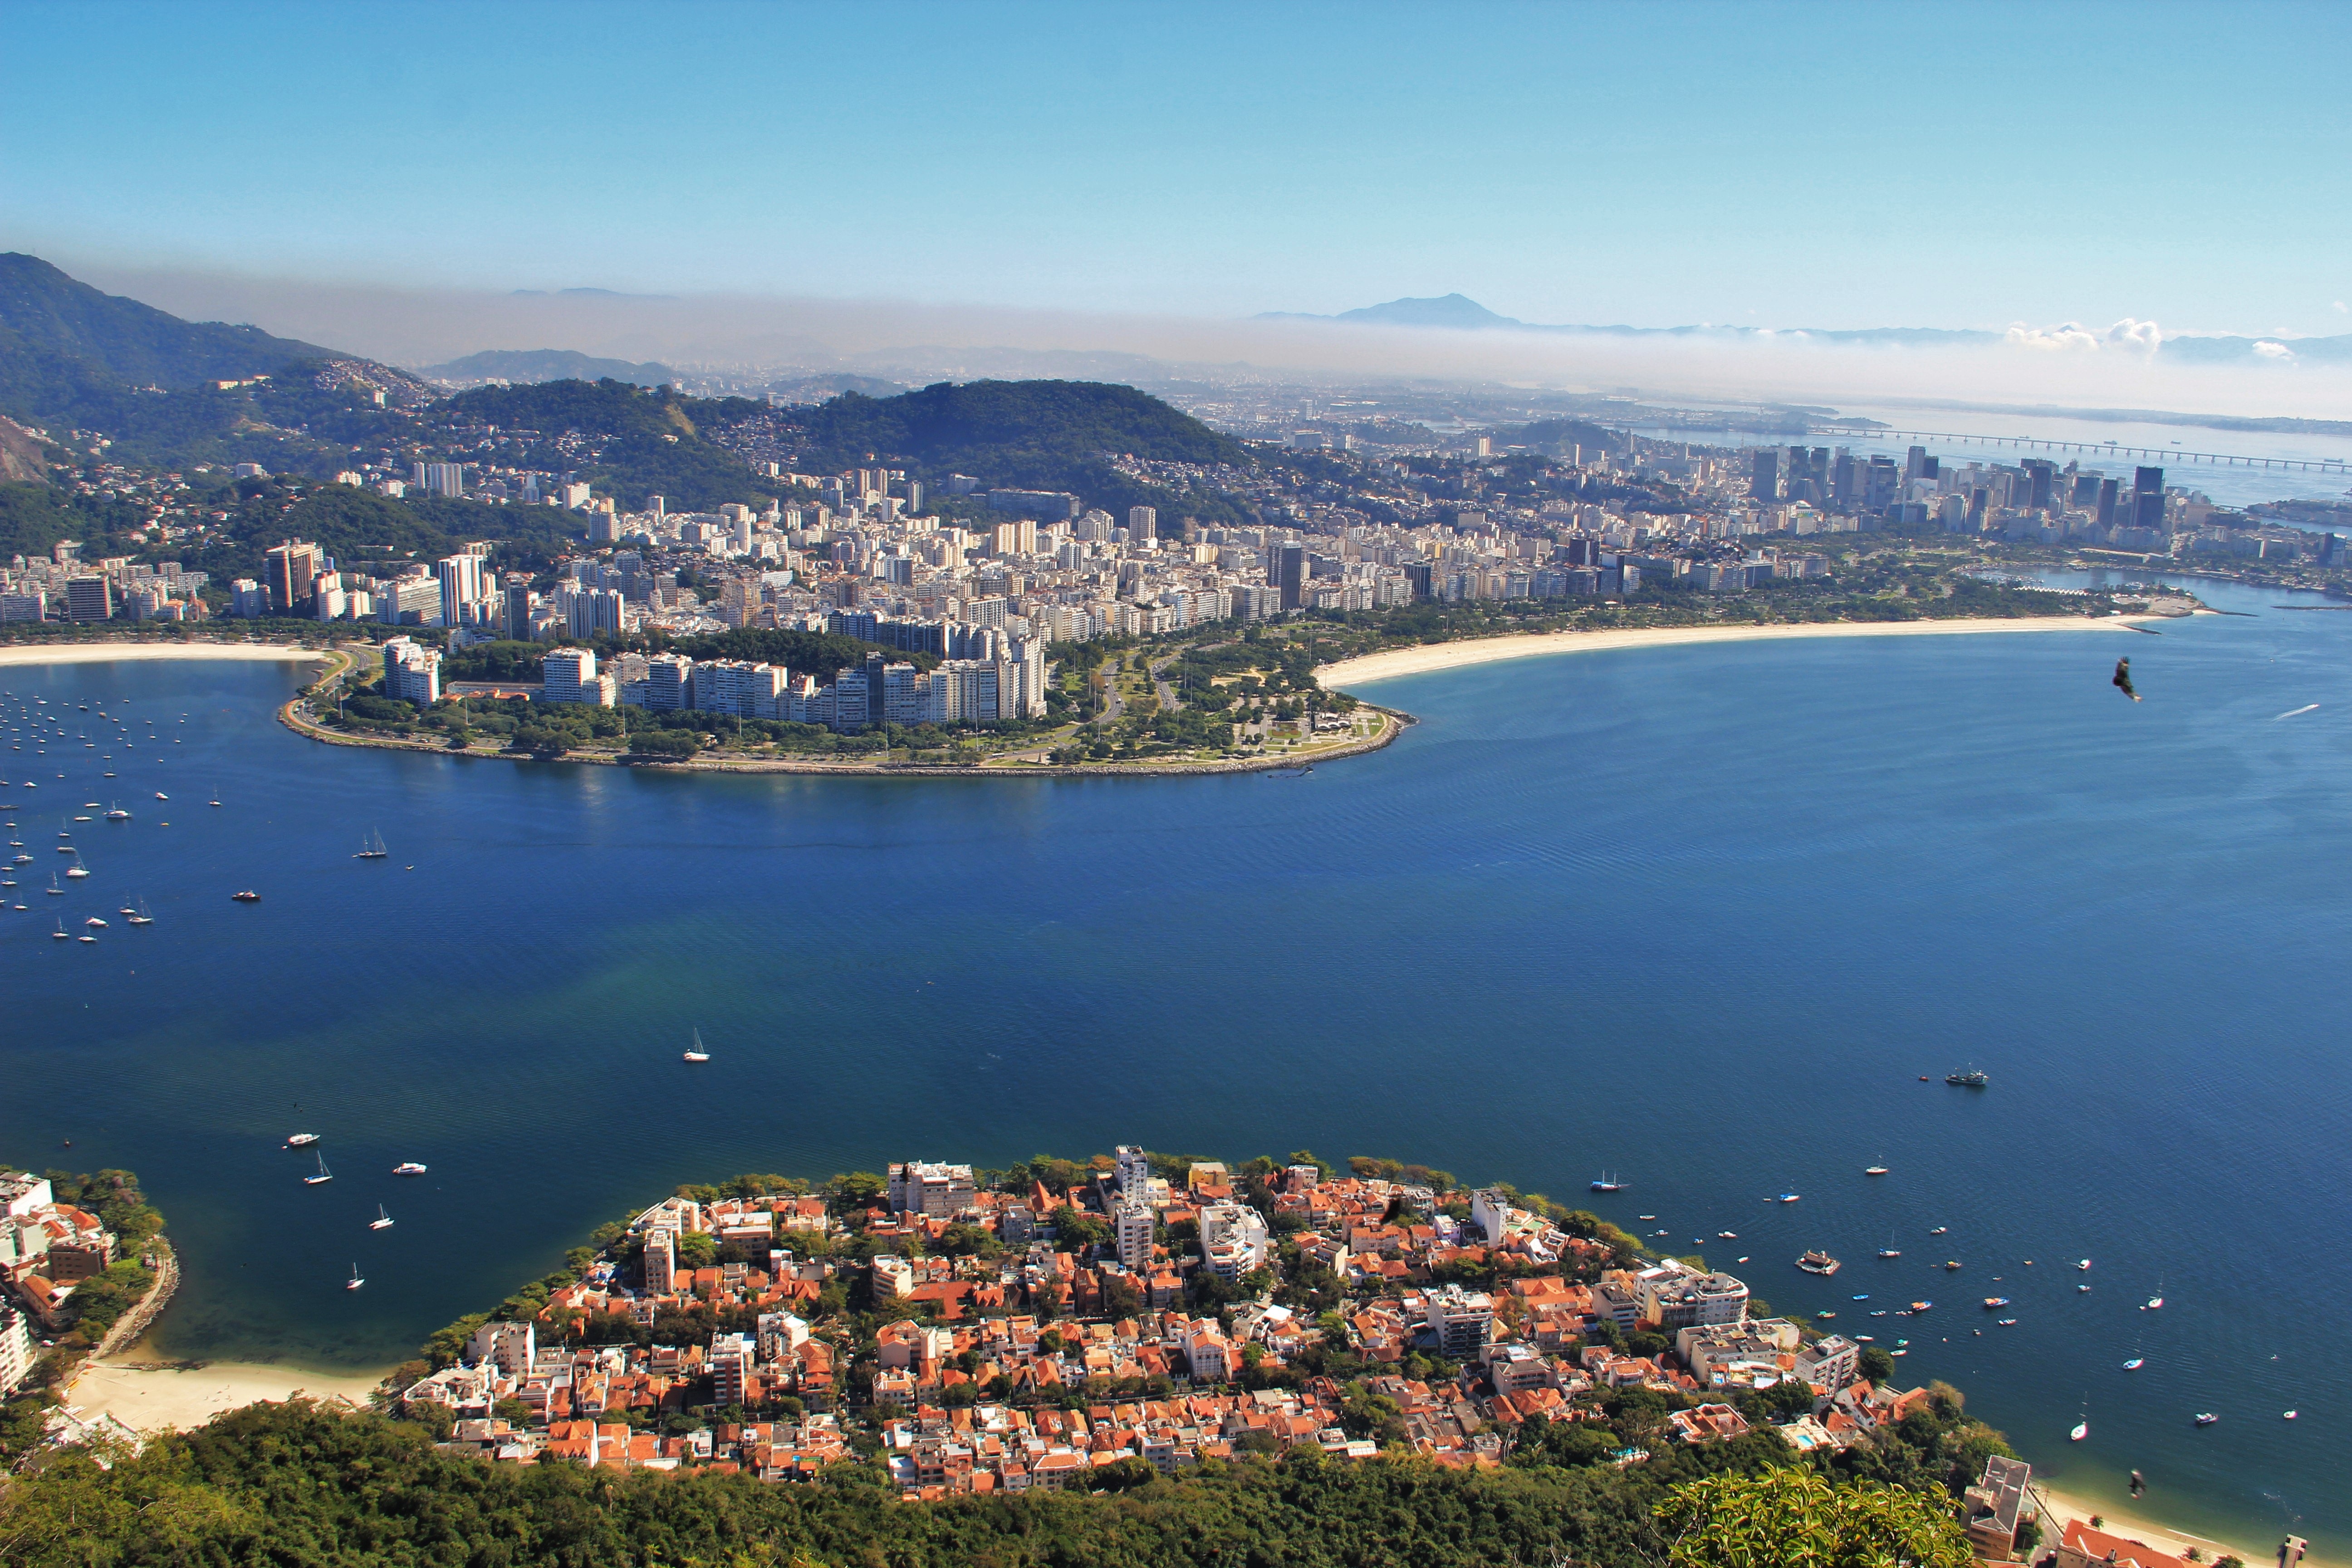
landscape, sea, coast, nature, photography, lake, city, panorama, holiday, bay, landmark, blue, marina, reservoir, body of water, rio de janeiro, places of interest, sunny, fantastic, rio, brasil, famous, exotic, brazil, viewpoint, booked, gorgeous, unique, cape, metropolis, stunning, big city, imposing, distant view, worth a visit, aerial photography, sugarloaf, known, world famous, samba city, second largest city in brazil, view from sugarloaf, breathtaking view, seascape bay guanabara on